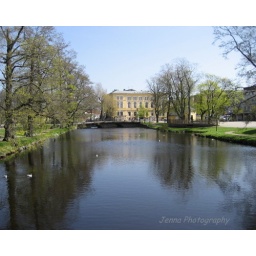
Taken in a city close to where I live.The yellow building is the cityhotel.